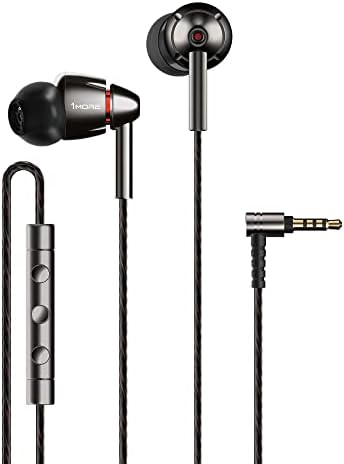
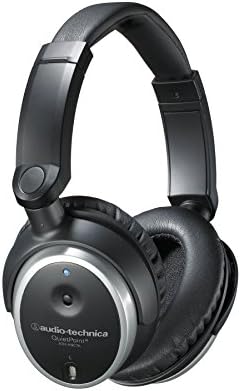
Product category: headphones
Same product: no